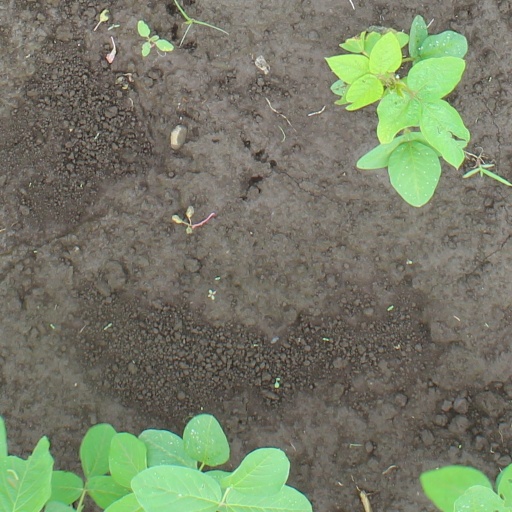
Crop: soybean